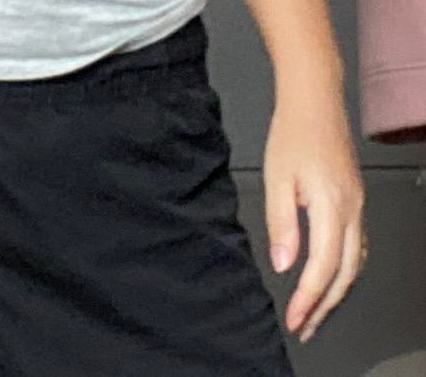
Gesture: no_gesture